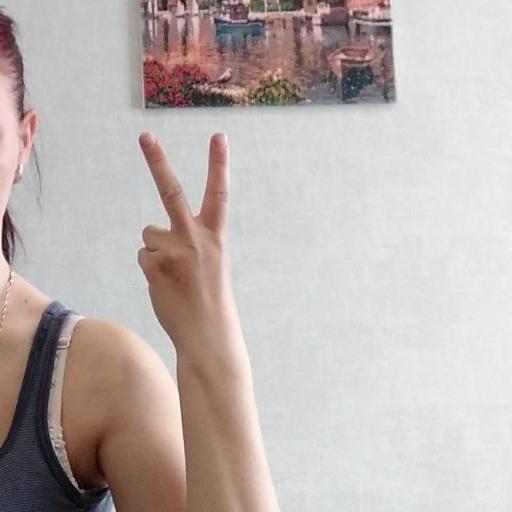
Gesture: peace_inverted